List of birds of Pakistan

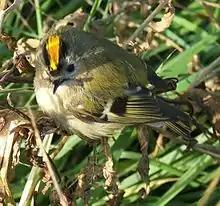
Goldcrest

The members of this family are usually rather large for "warblers". Most are rather plain olivaceous brown above with much yellow to beige below. They are usually found in open woodland, reedbeds, or tall grass. The family occurs mostly in southern to western Eurasia and surroundings, but it also ranges far into the Pacific, with some species in Africa.